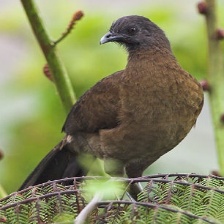
Species: GREY HEADED CHACHALACA
Scientific name: ORTALIS CINEREICEPS